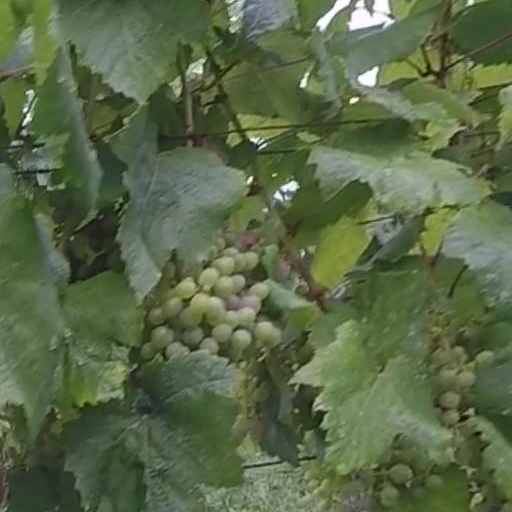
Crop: grape